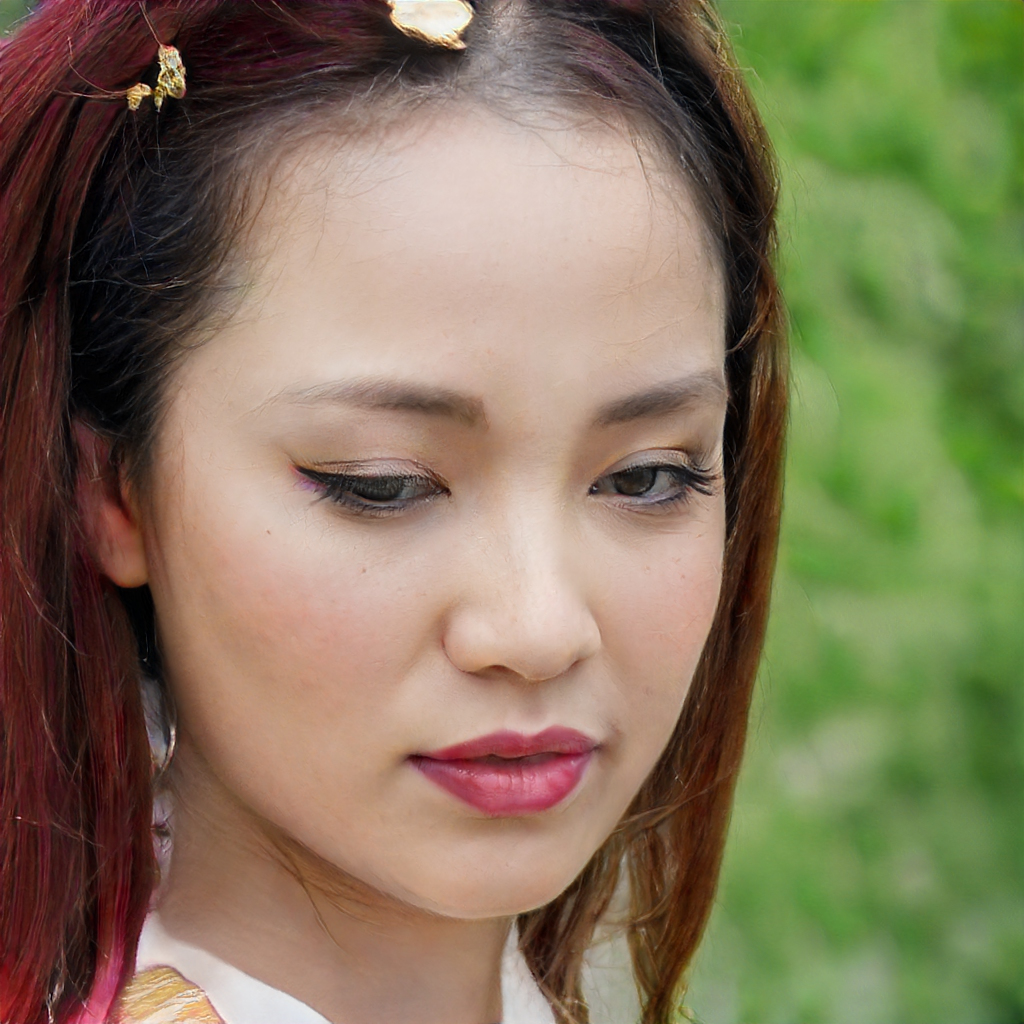
Portrait style: Real Portrait